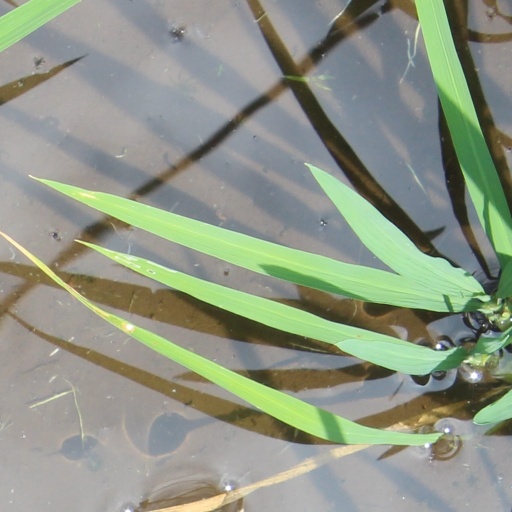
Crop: rice